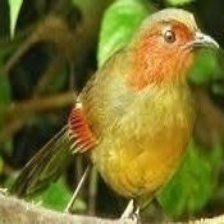
Species: SCARLET FACED LIOCICHLA
Scientific name: LIOCICHLA RIPPONI